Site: brandenburg
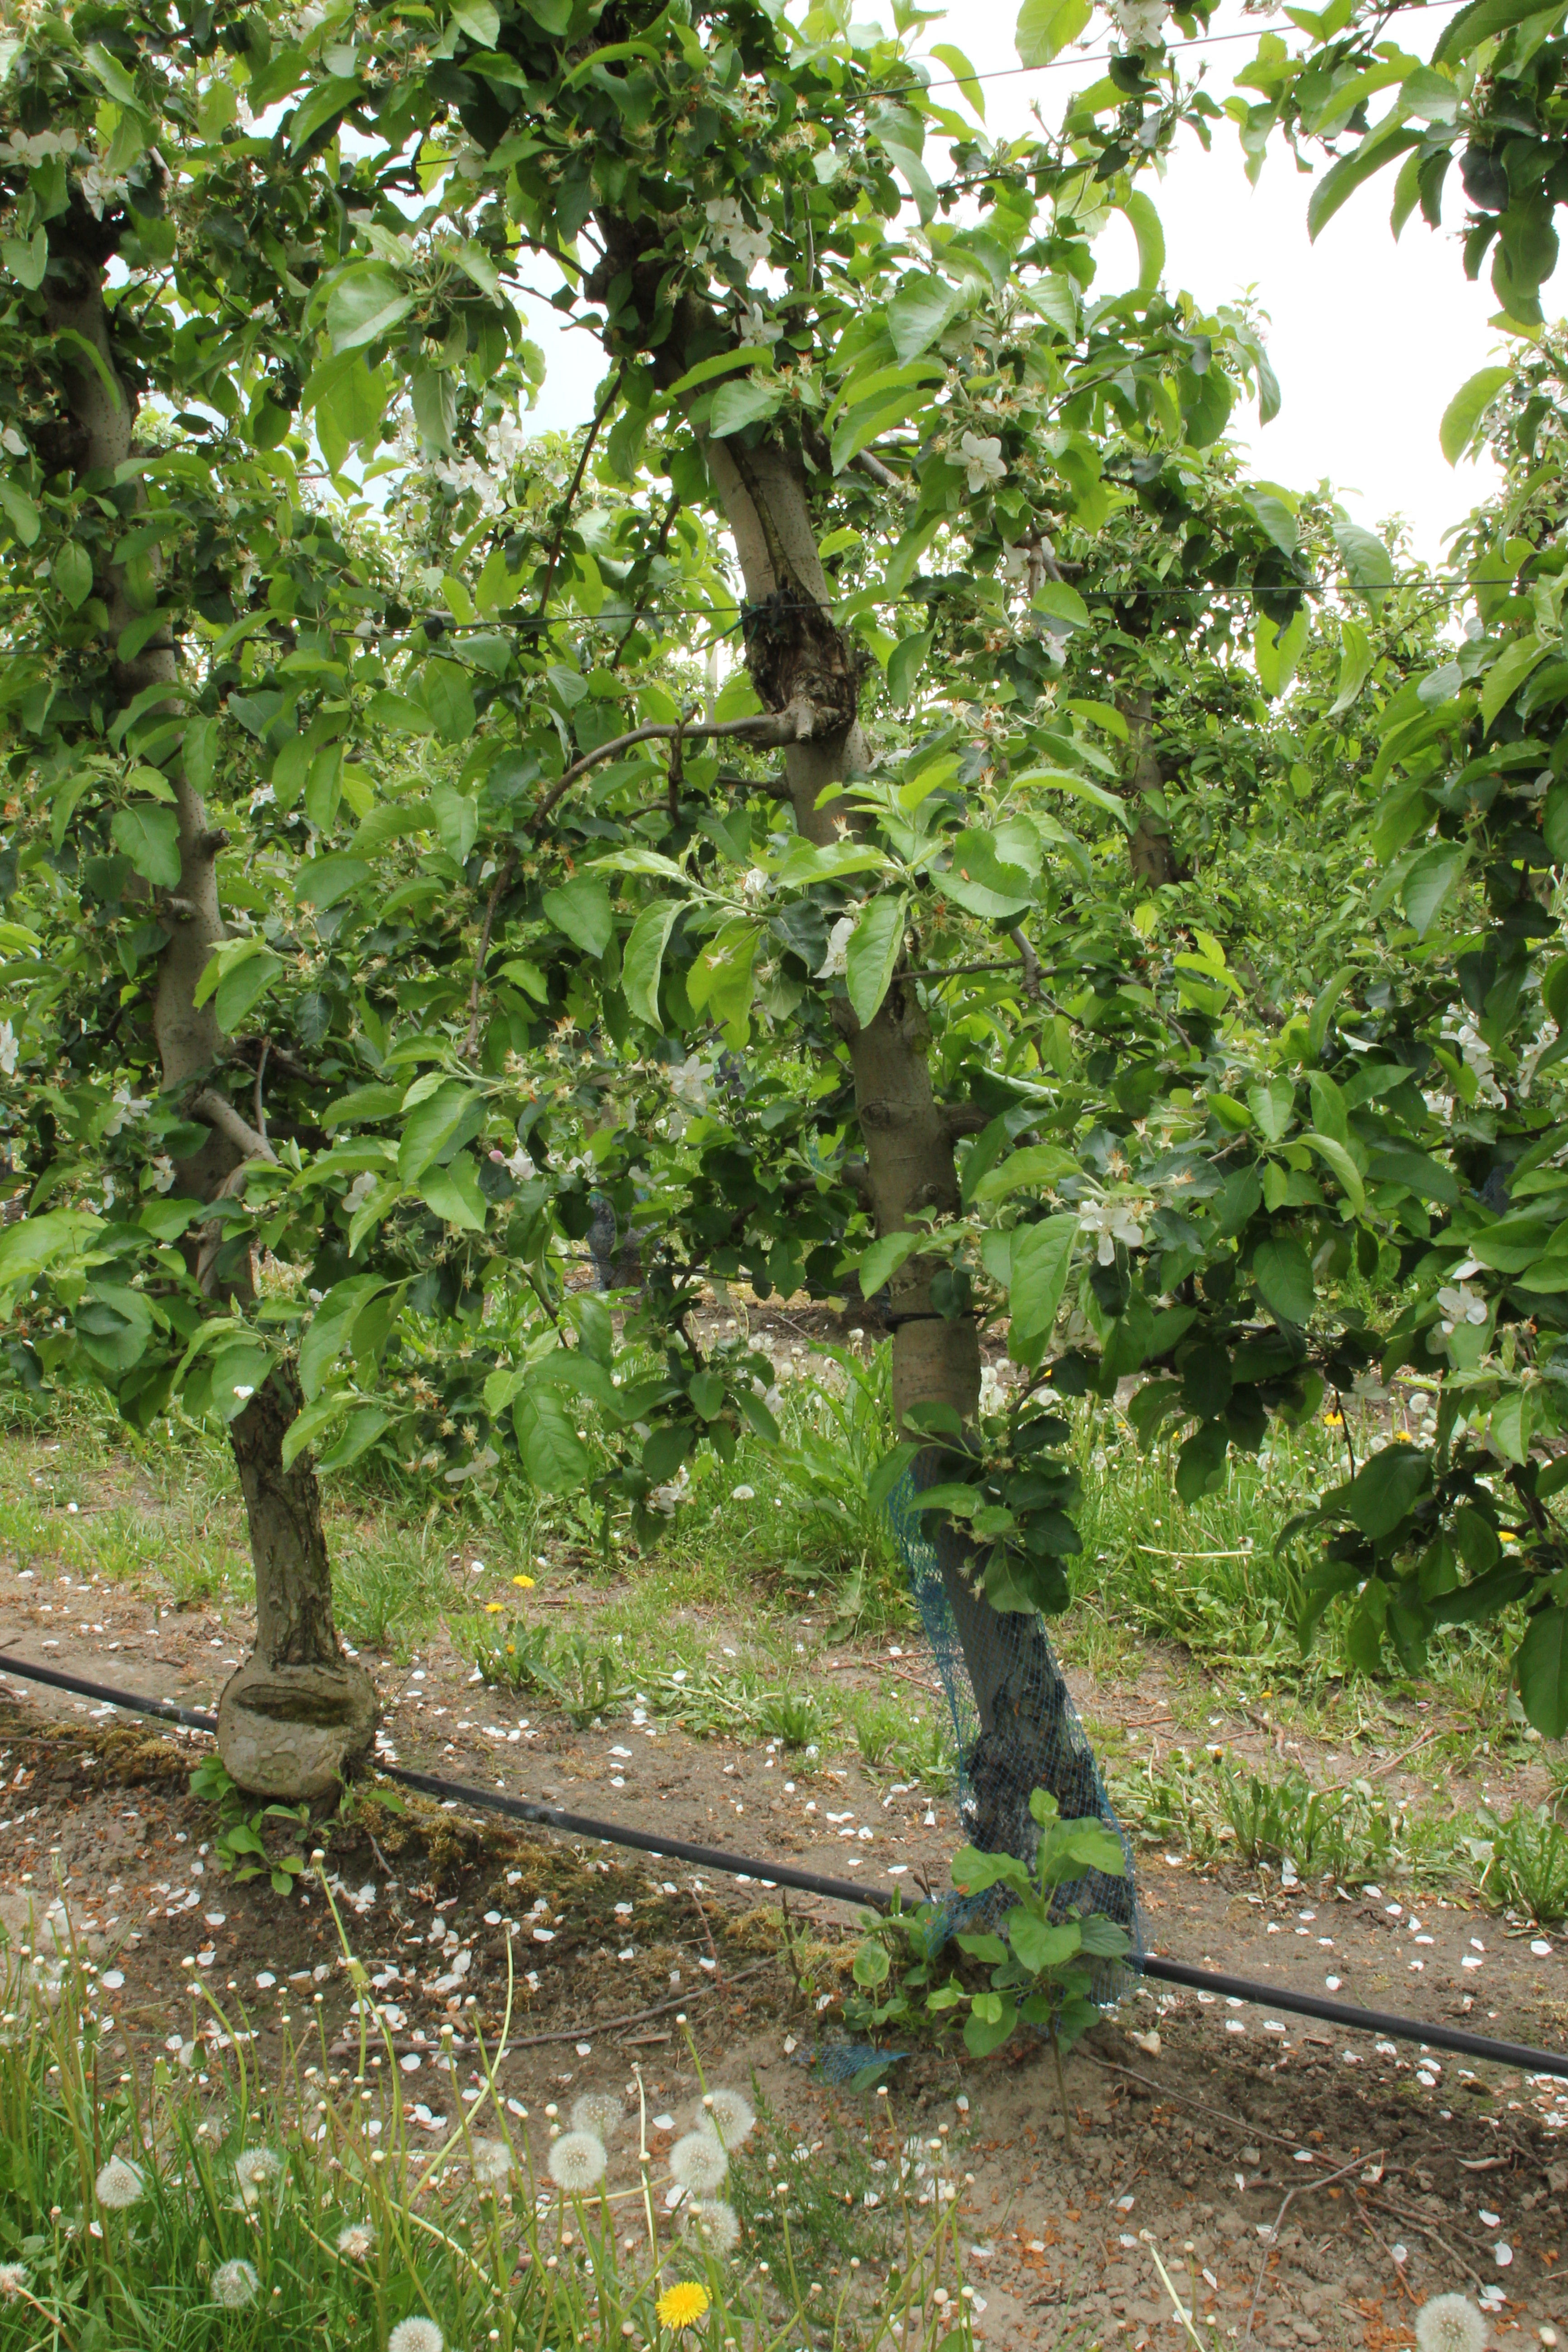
Growth stage (BBCH 67): Flowering